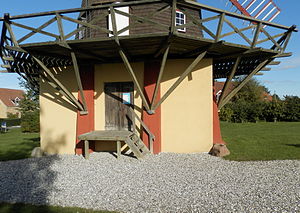
Ramløse Mølle / Møllens historie / Fra 1937 til 2018
Ramløse Mølle september 2013
Ramløse Mølle er en vindmølle af typen hollandsk vindmølle med galleri, opført i 1909 som erstatning for en jordstående, hollandsk mølle, der var opført i 1882, men nedbrændte i 1908. Driften blev indstillet i 1937, men efter flere restaureringer er den i 2018 funktionsdygtig og i drift i forbindelse med forskellige arrangementer og udstillinger, hvor der males mel. Den er beliggende ved landevej 205 mellem Helsinge og Frederiksværk på Møllelodden 4 i Ramløse.